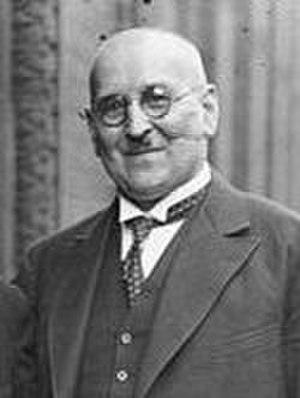
Gustav Böß est un juriste, homme politique allemand, bourgmestre-gouverneur de Berlin du 20 janvier 1921 au 7 novembre 1929.